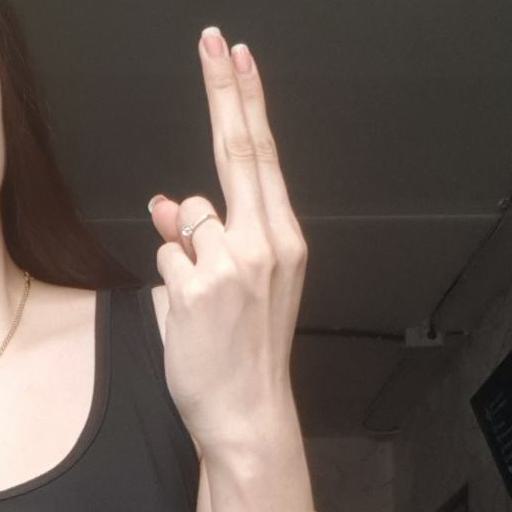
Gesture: two_up_inverted